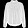
Label: Shirt